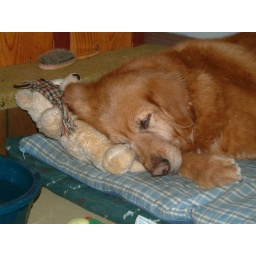
Rosie on her bed at home in Enola, PA